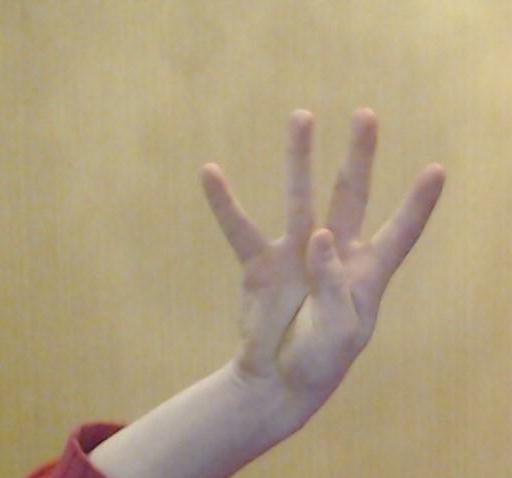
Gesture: four